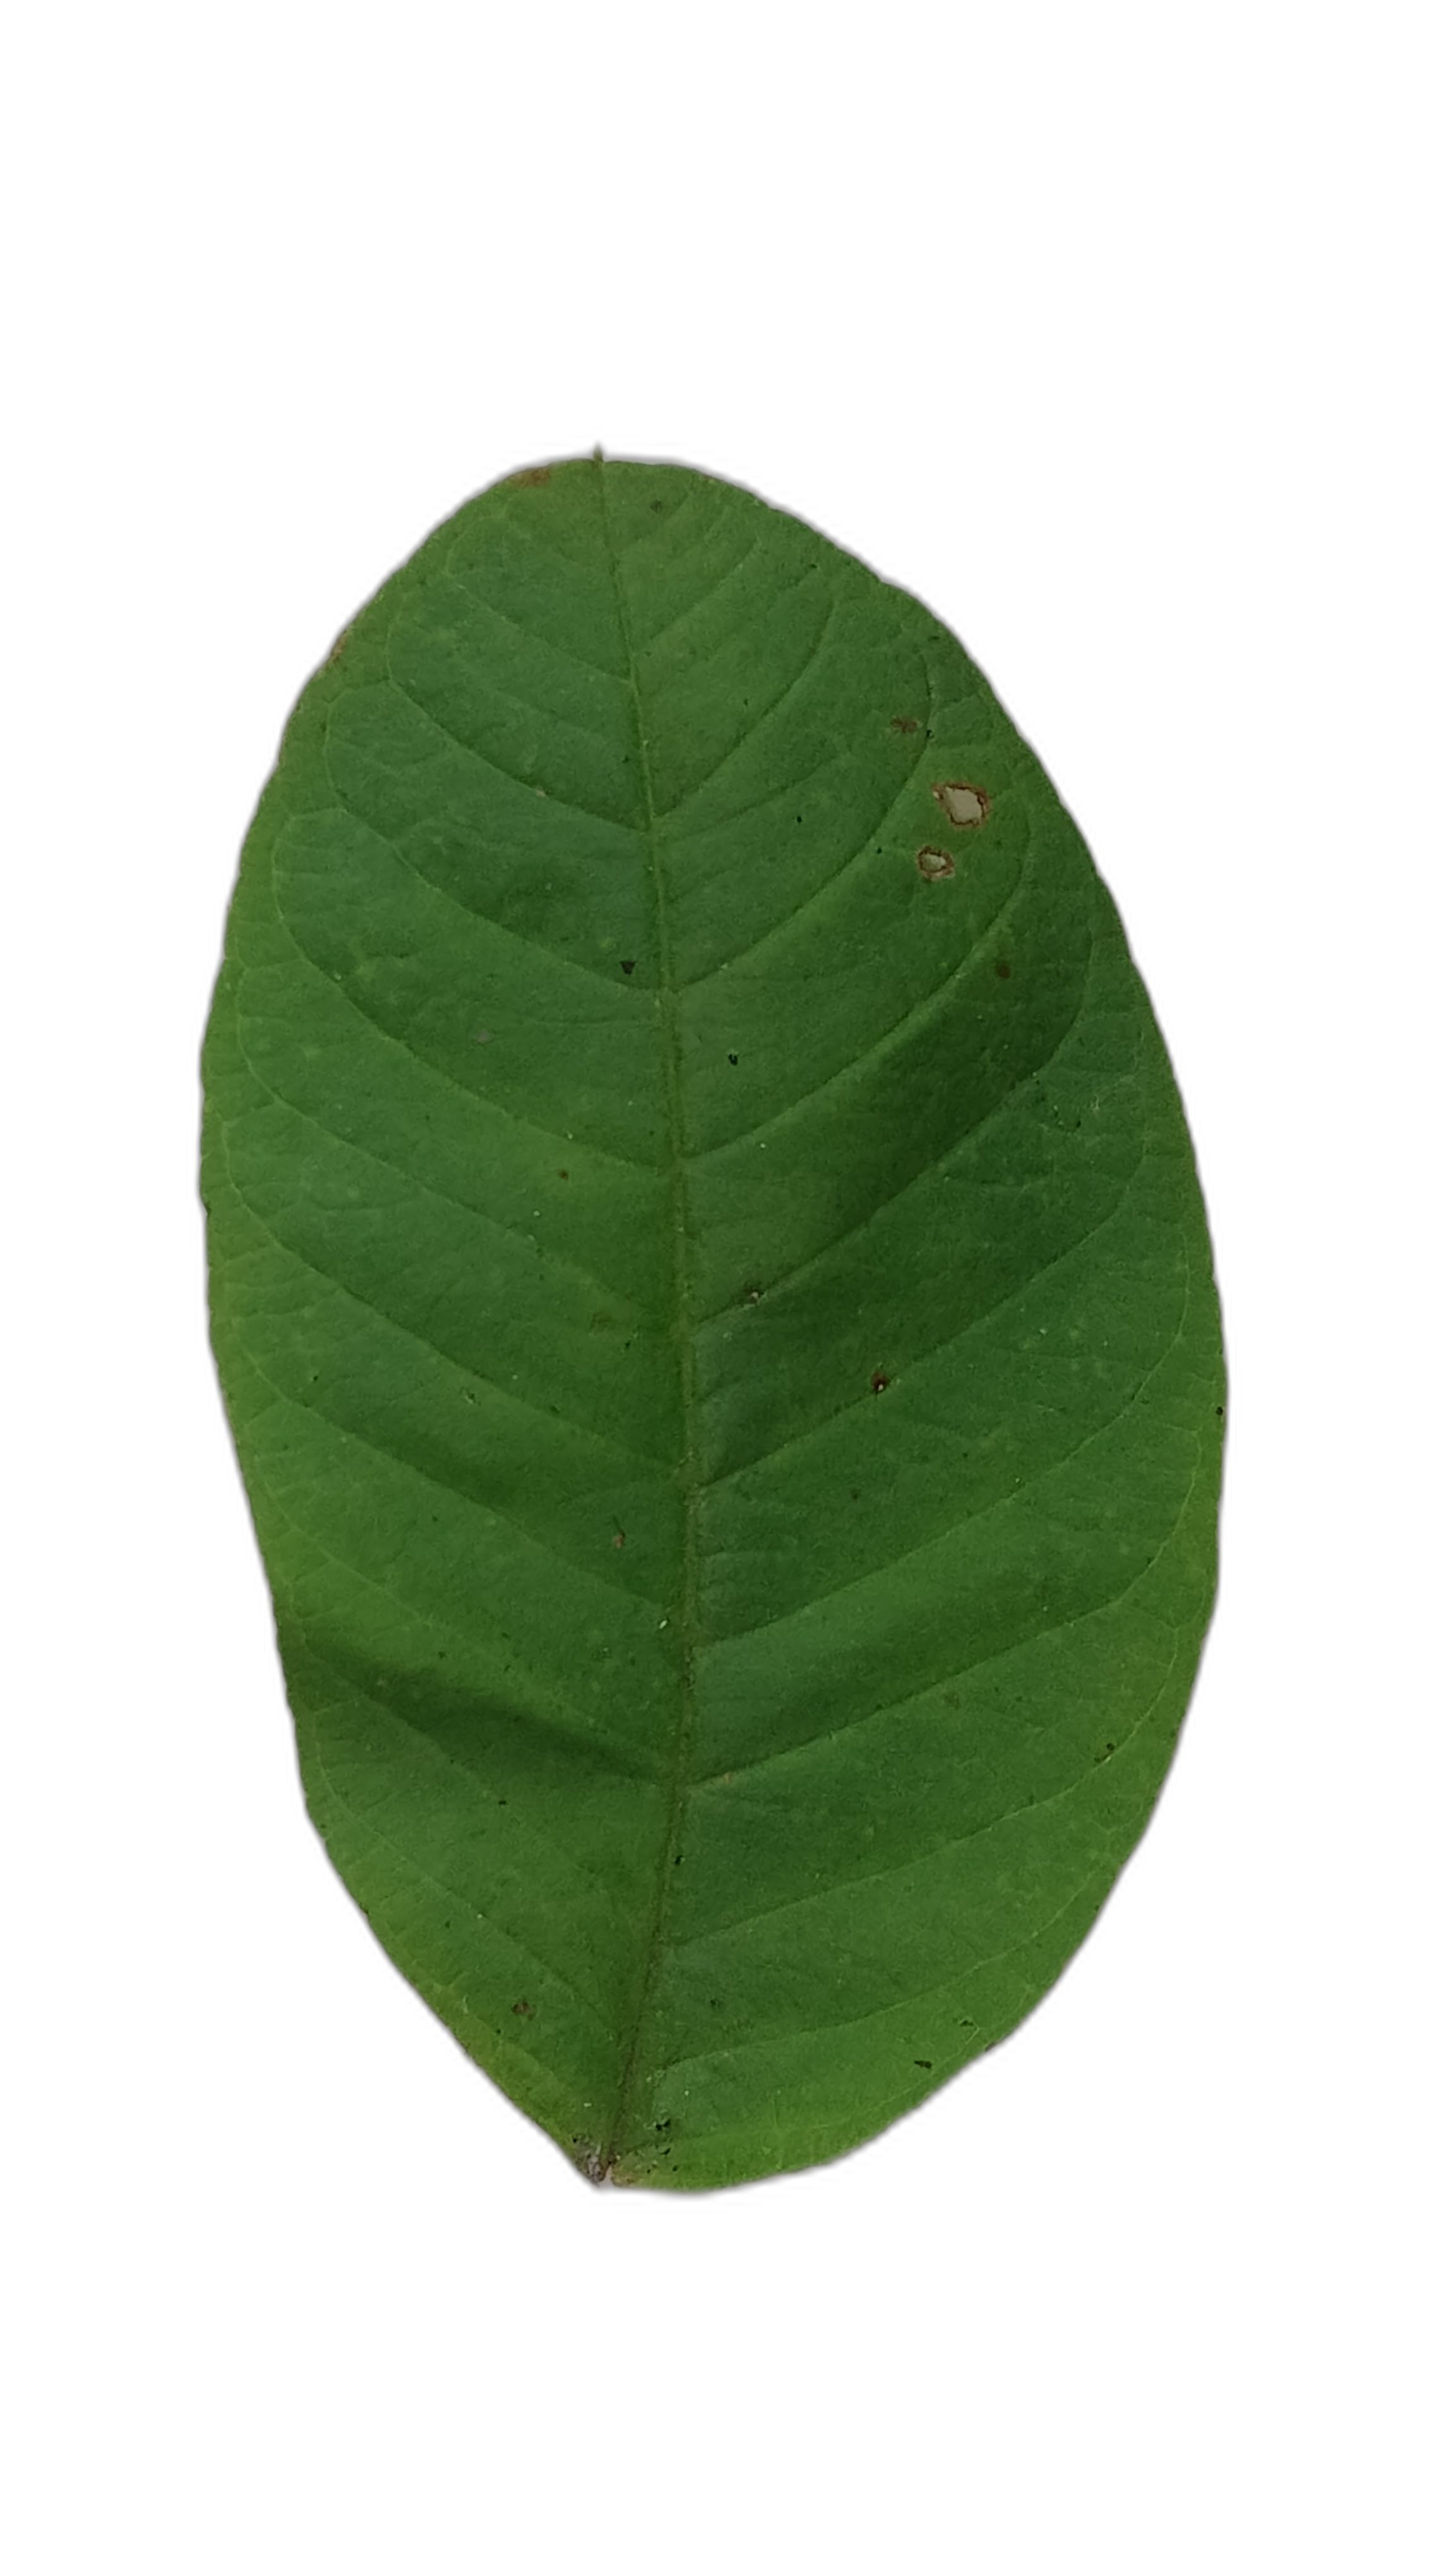
Plant part: leaf
Disease: Healthy